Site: brandenburg
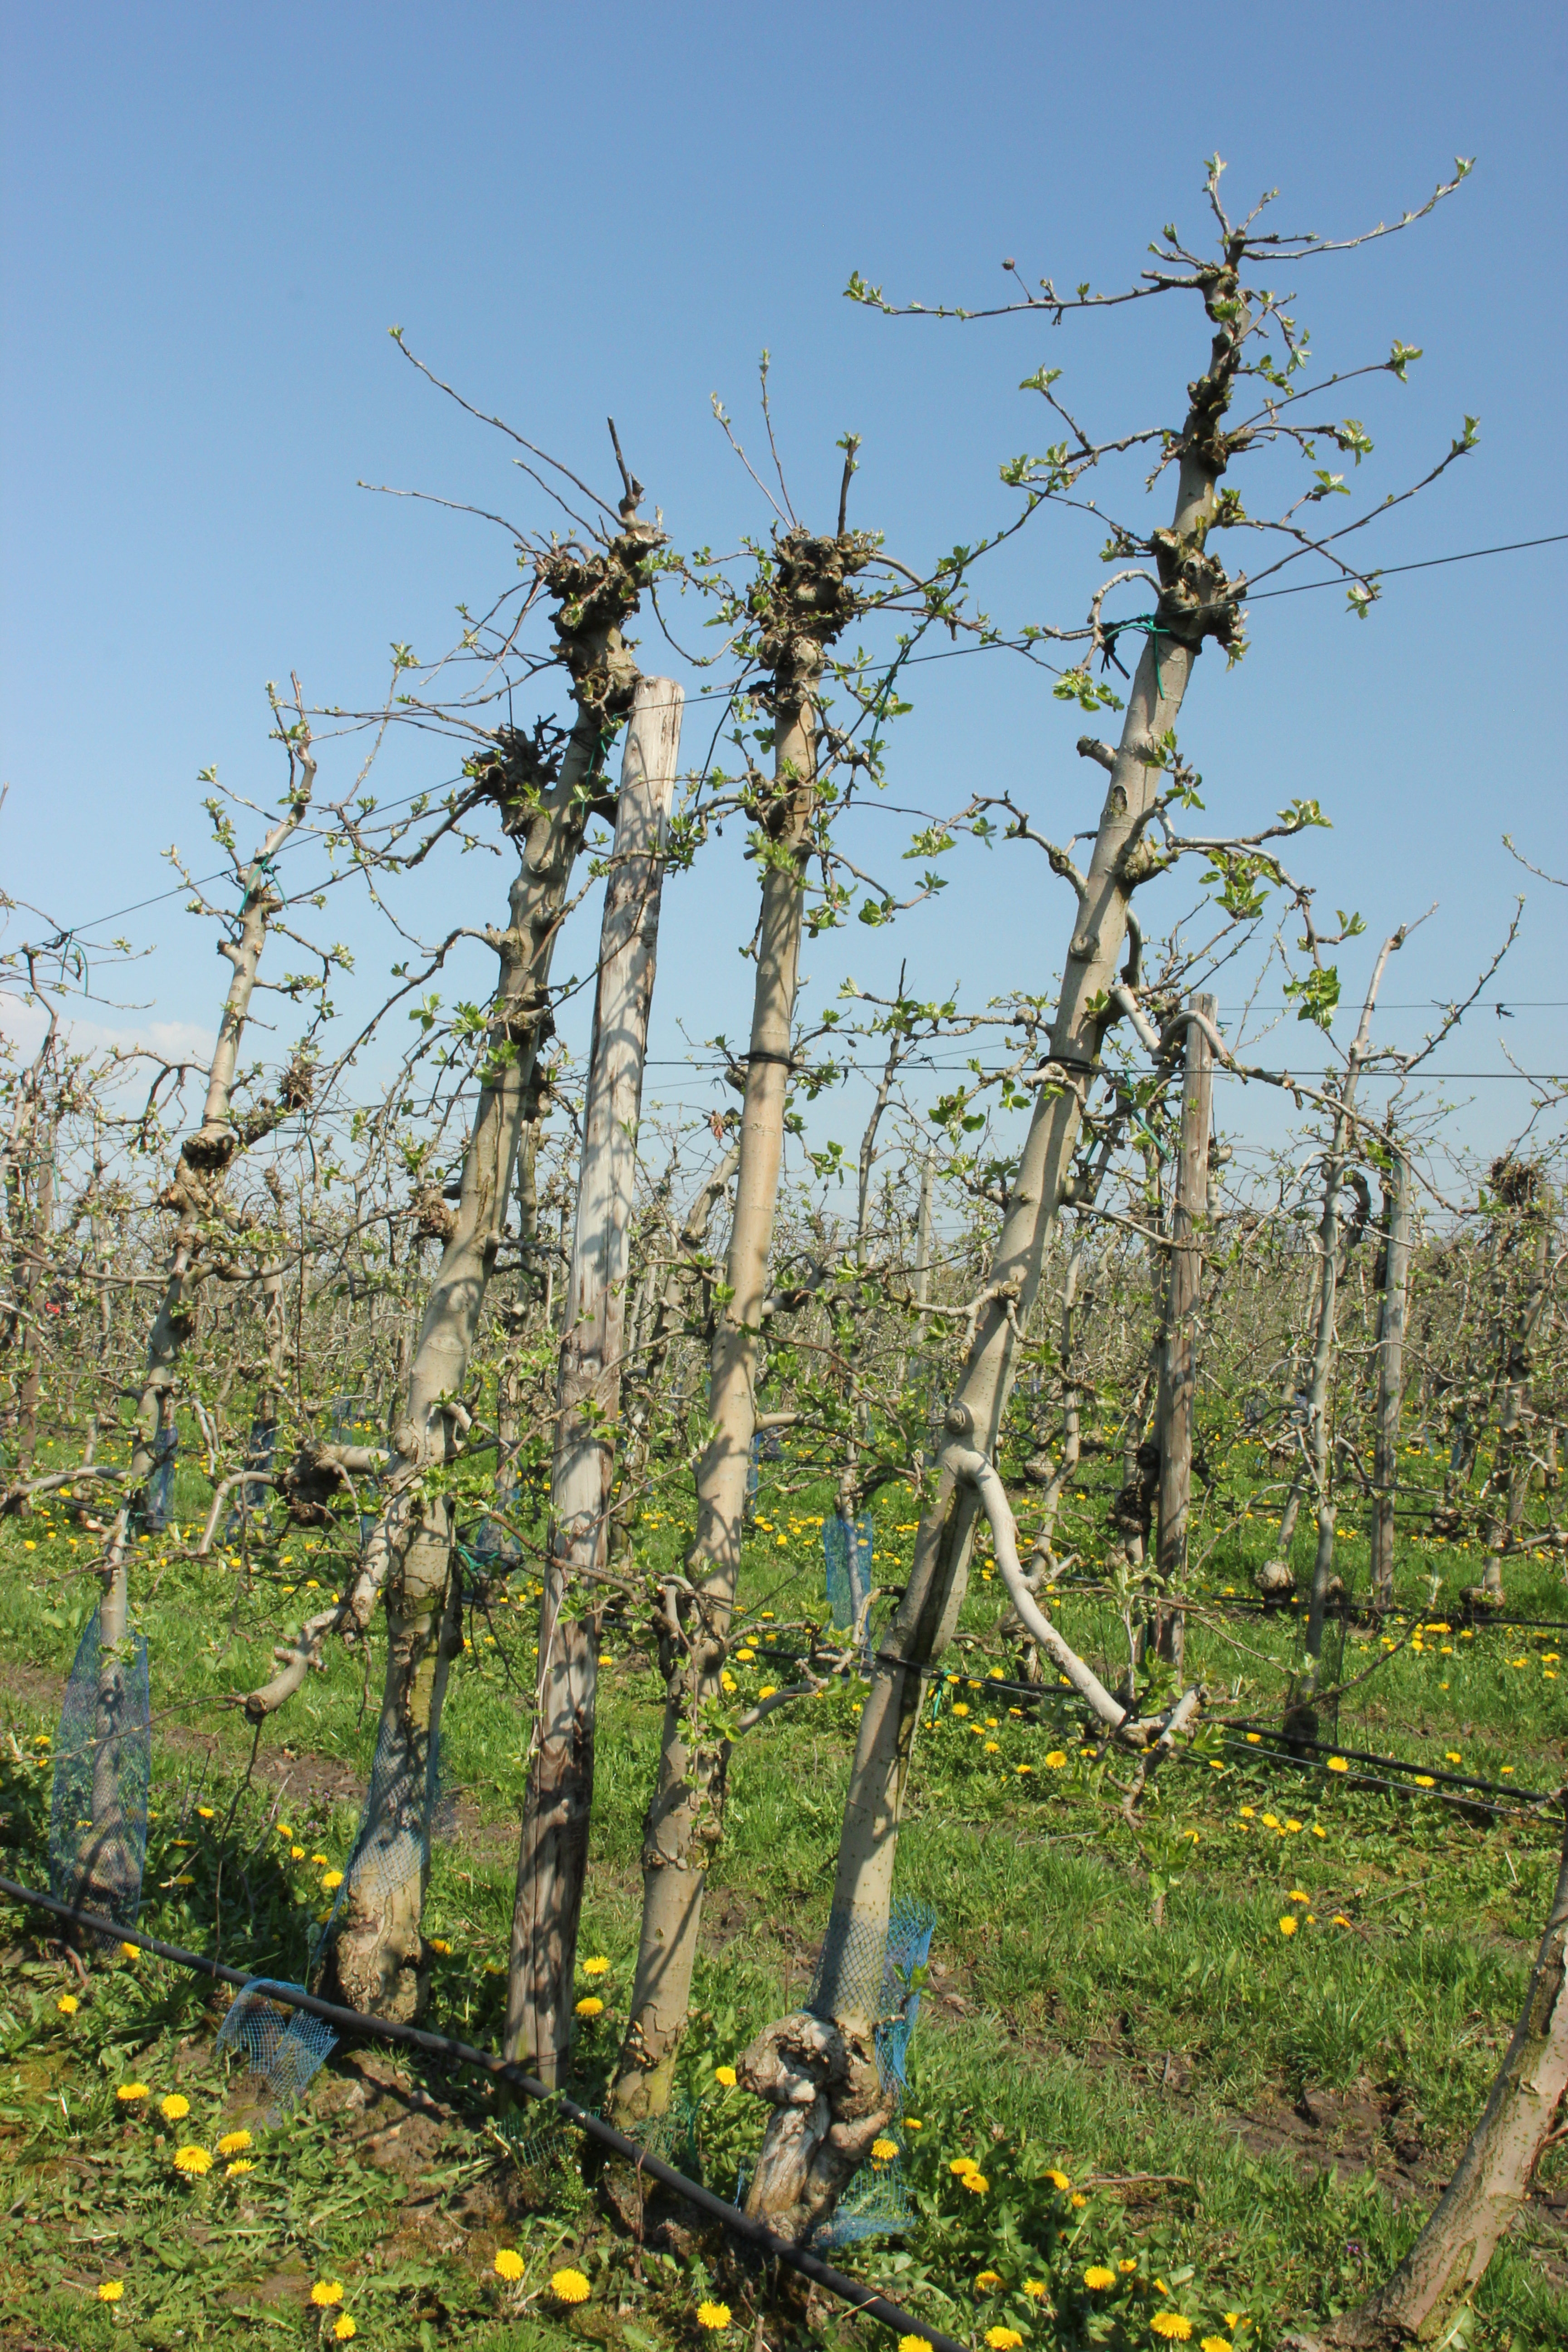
Growth stage (BBCH 56): Inflorescence emergence